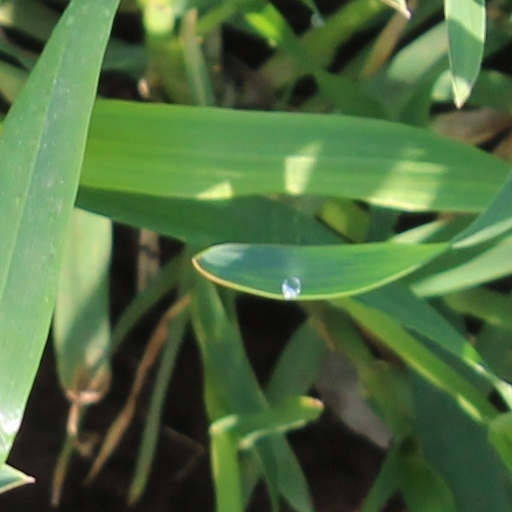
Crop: wheat